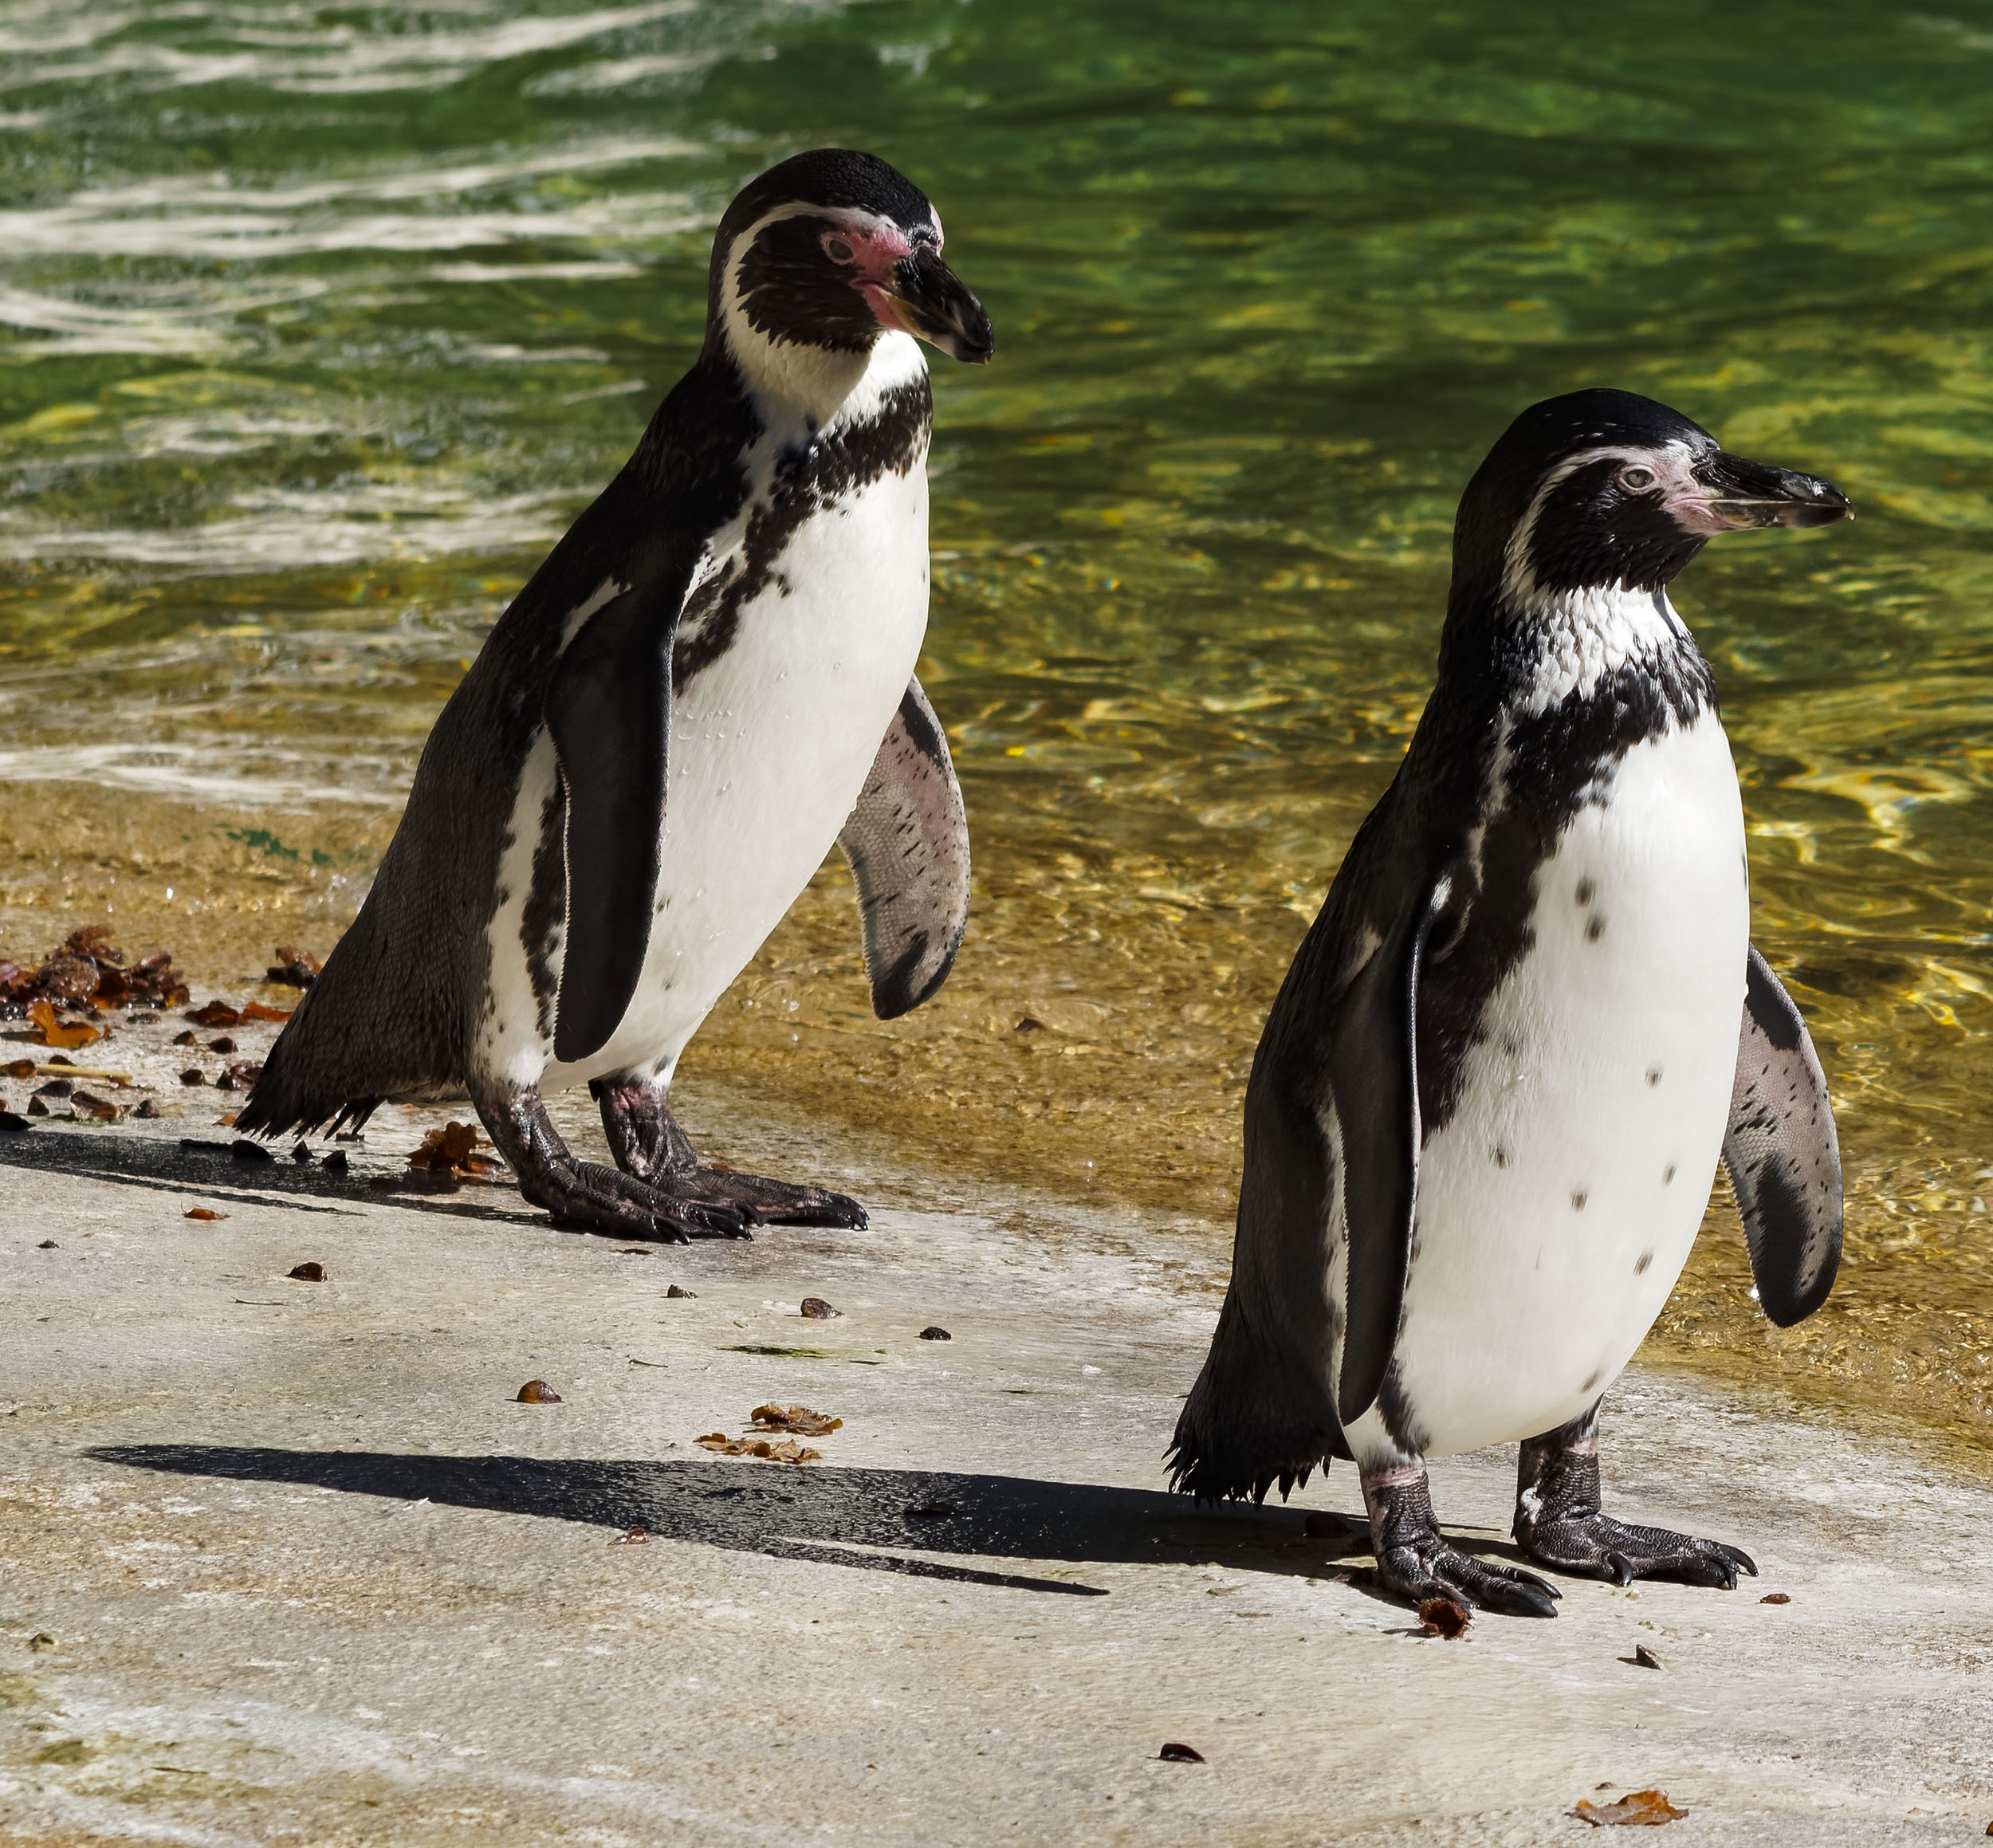
bird, animal, wildlife, beak, fauna, penguin, aves, animals, vertebrate, south africa, flightless bird